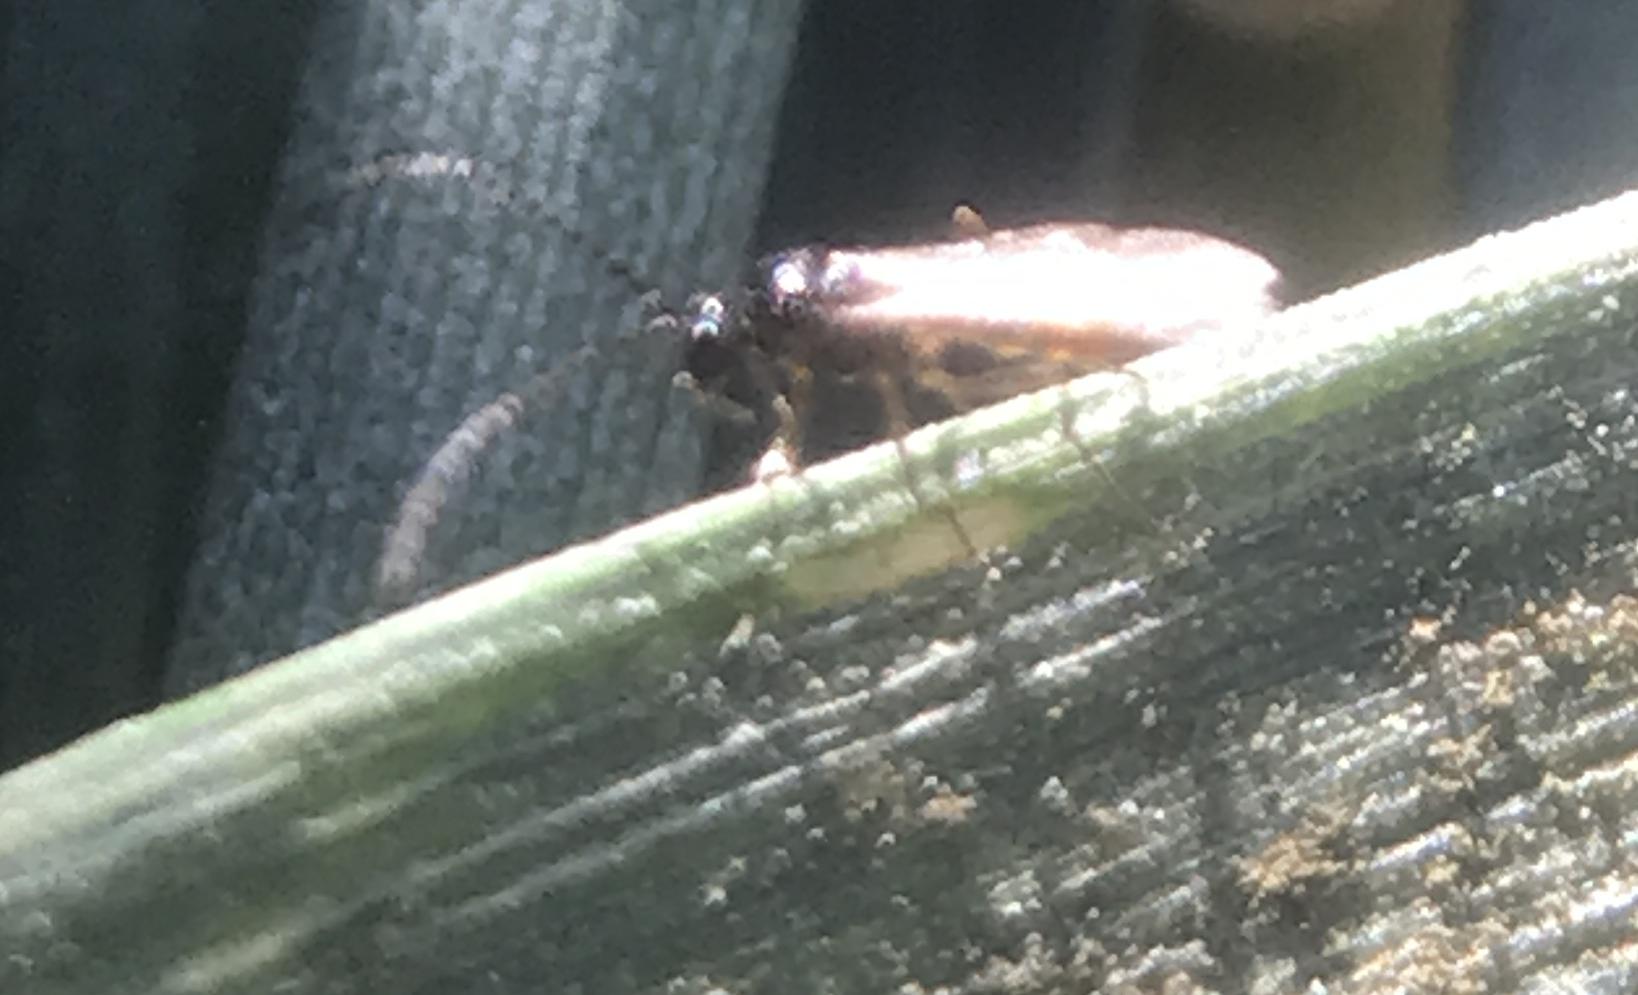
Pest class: predators